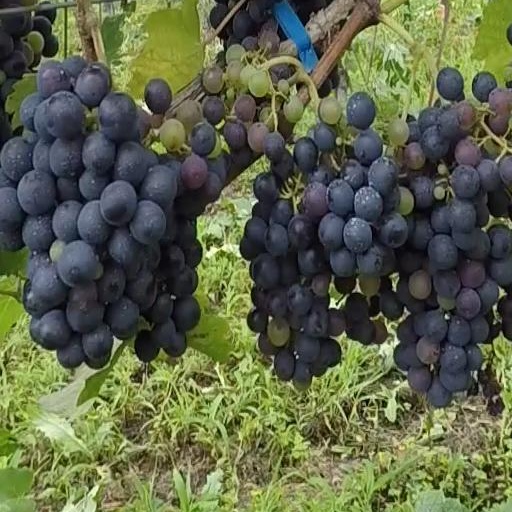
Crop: grape